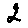
Label: 2